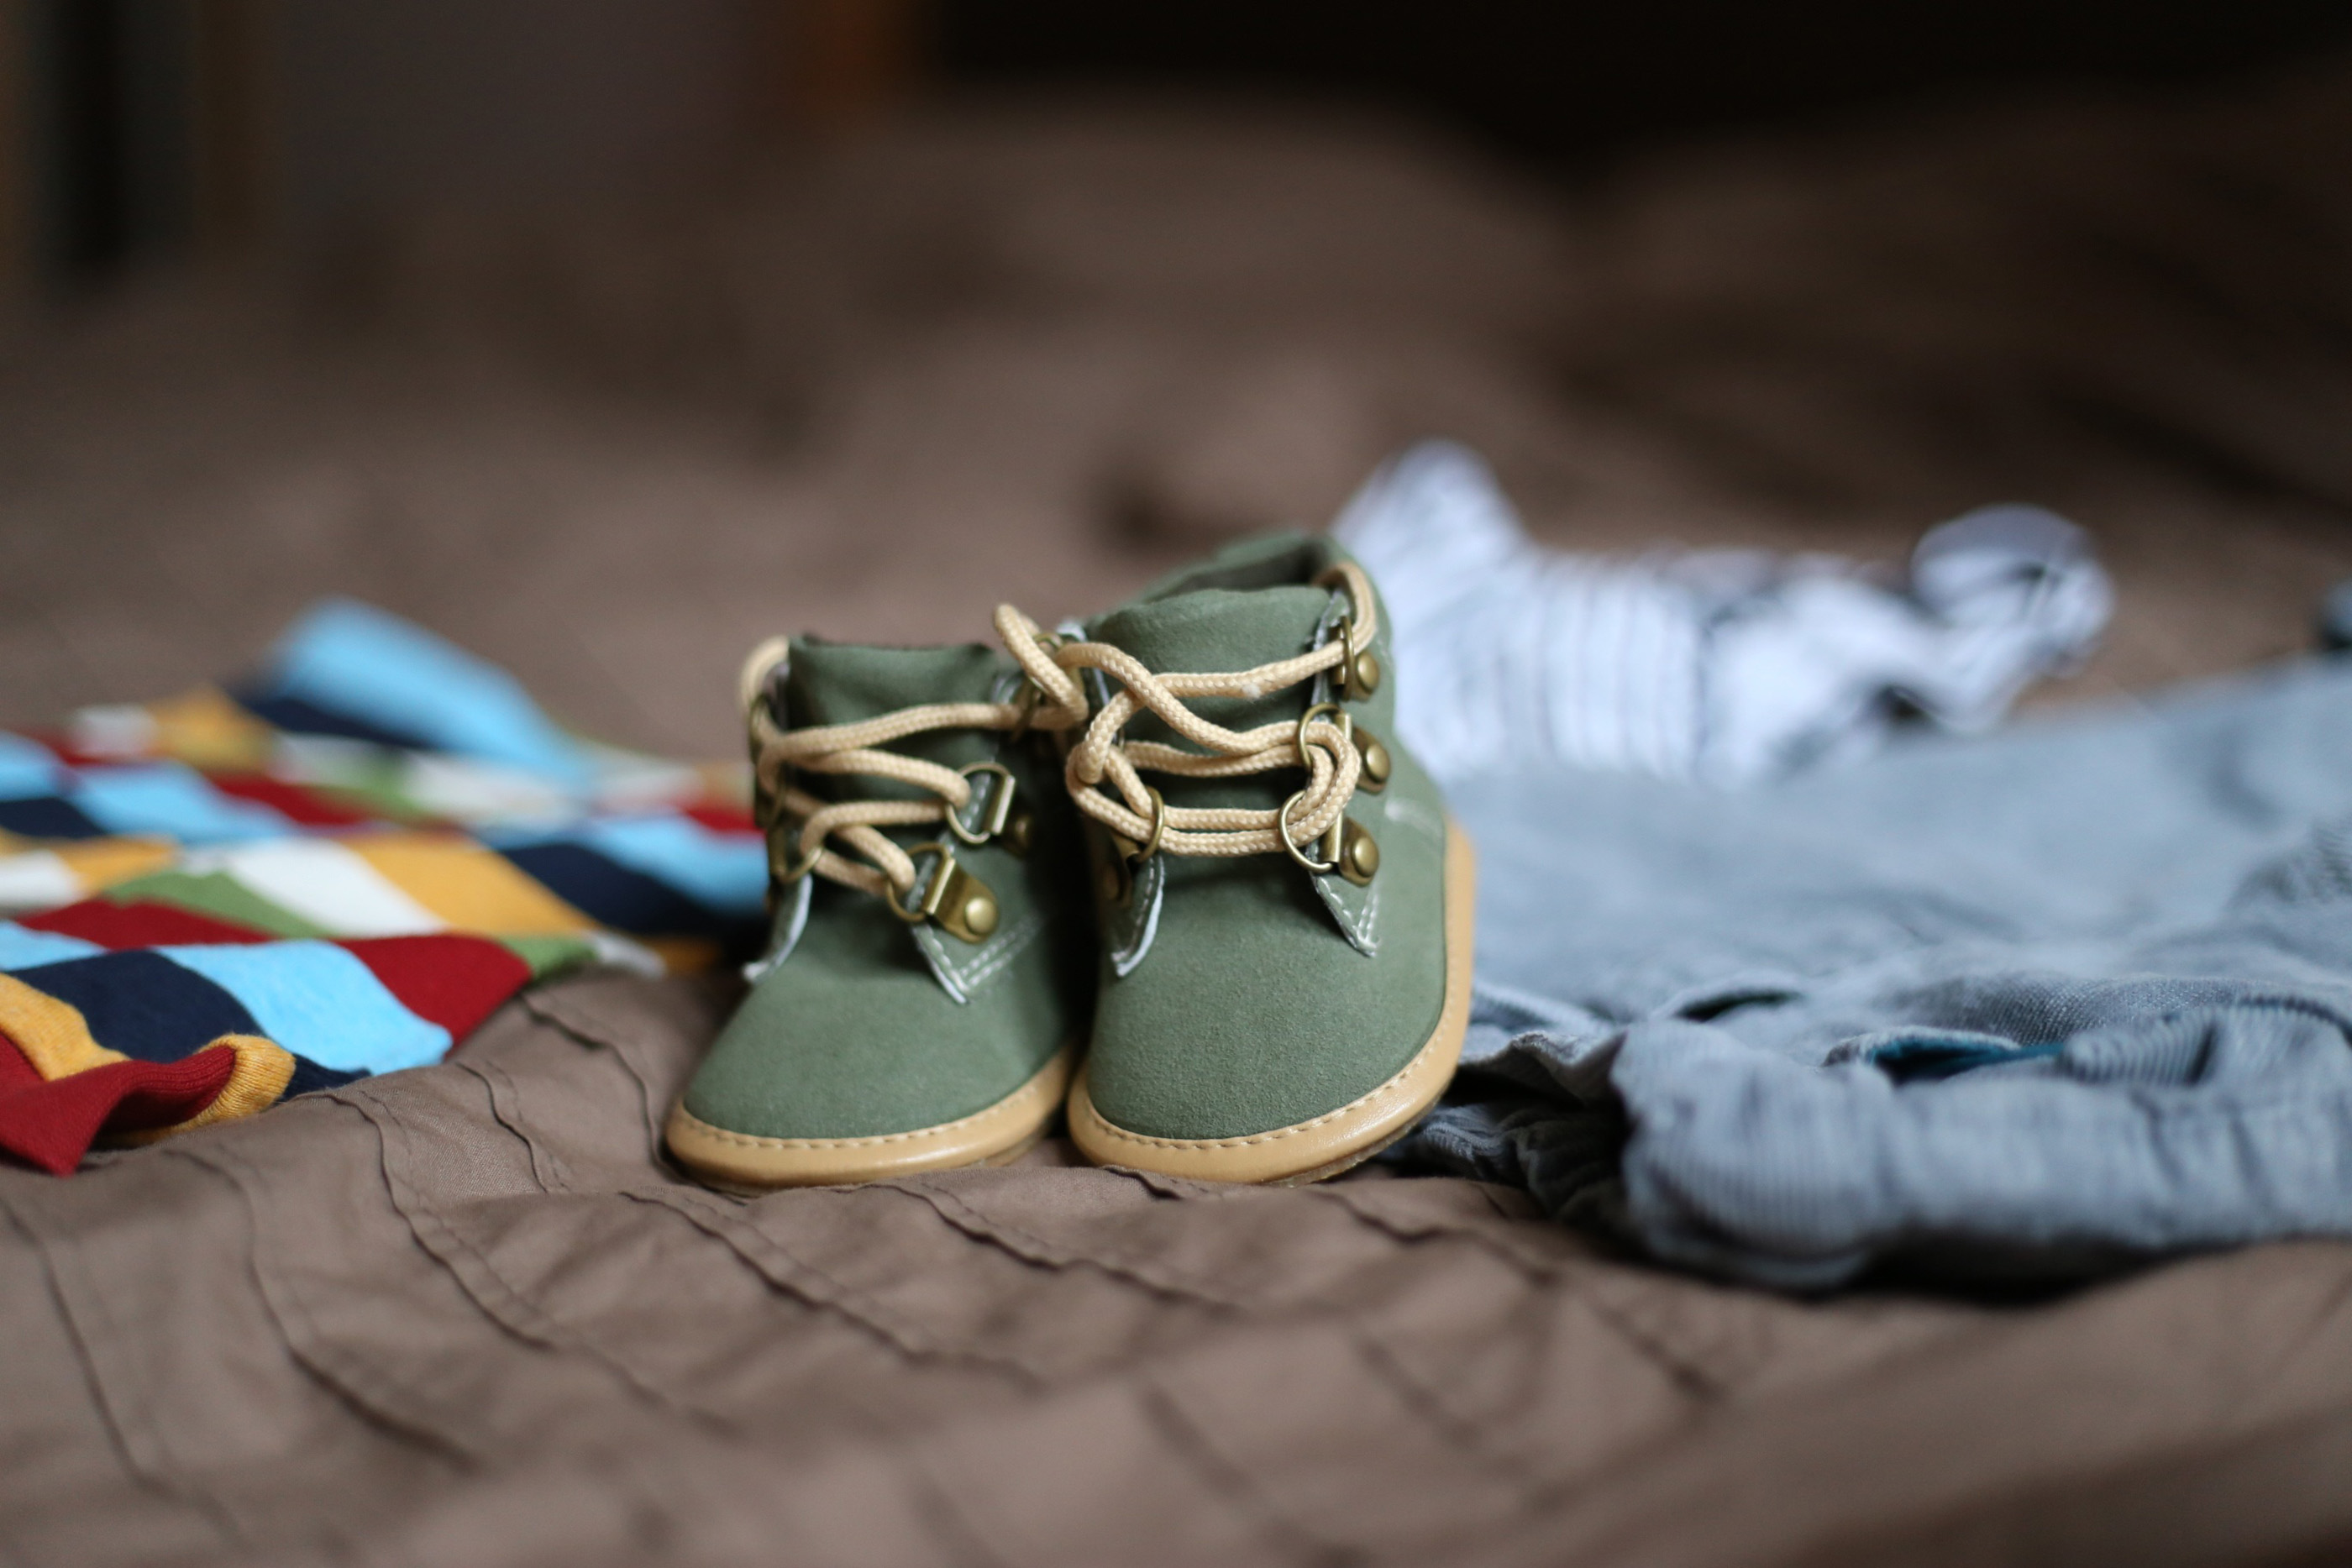
footwear, shoe, athletic shoe, hiking boot, sneakers, outdoor shoe